Bullet (1976 film)

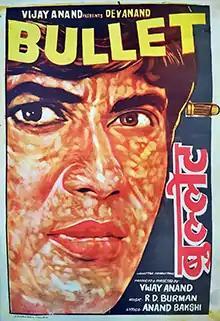

Bullet is a 1976 Indian Hindi-language action thriller film produced and directed by Vijay Anand, with music by R. D. Burman and lyrics by Anand Bakshi. The film stars Dev Anand, Parveen Babi, Rakesh Roshan, Shreeram Lagoo and Kabir Bedi. The movie was made at the twenty-fifth anniversary of Navketan Production company. This was coming back of duo brothers Dev Anand and Vijay Anand. Written by Suraj Sanim, the film is inspired by the James Hadley Chase thriller "Just Another Sucker" (1961). this was the last movie the two brothers worked together in.